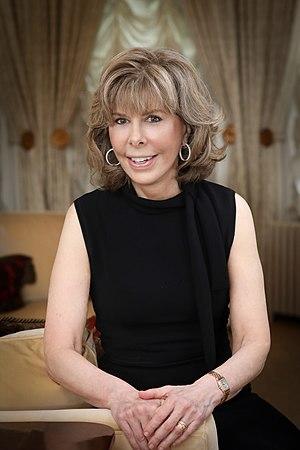
Jane Stanton Hitchcock, née Jane Johnston Crowley le 24 novembre 1946 à New York, est une romancière, dramaturge et scénariste américaine, auteure de roman policier.